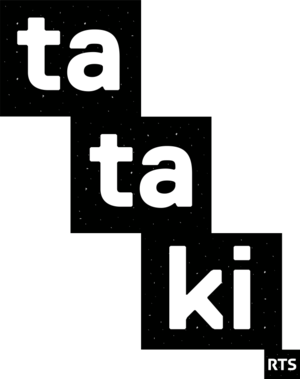
La Radio télévision suisse est une unité d'entreprise de la Société suisse de radiodiffusion et télévision, fondée en 2010 à la suite de la fusion de la Télévision suisse romande et de la Radio suisse romande.
Tataki est un média numérique suisse faisant partie de la Radio télévision suisse, média de service public. Avec une présence exclusive sur le numérique, via les réseaux sociaux tel que YouTube, Instagram et Facebook, TikTok, ainsi que sur PlayRTS, ce média crée et partage au quotidien des vidéos et des illustrations sur trois axes thématiques principaux : le divertissement, la culture urbaine et les enjeux de société.